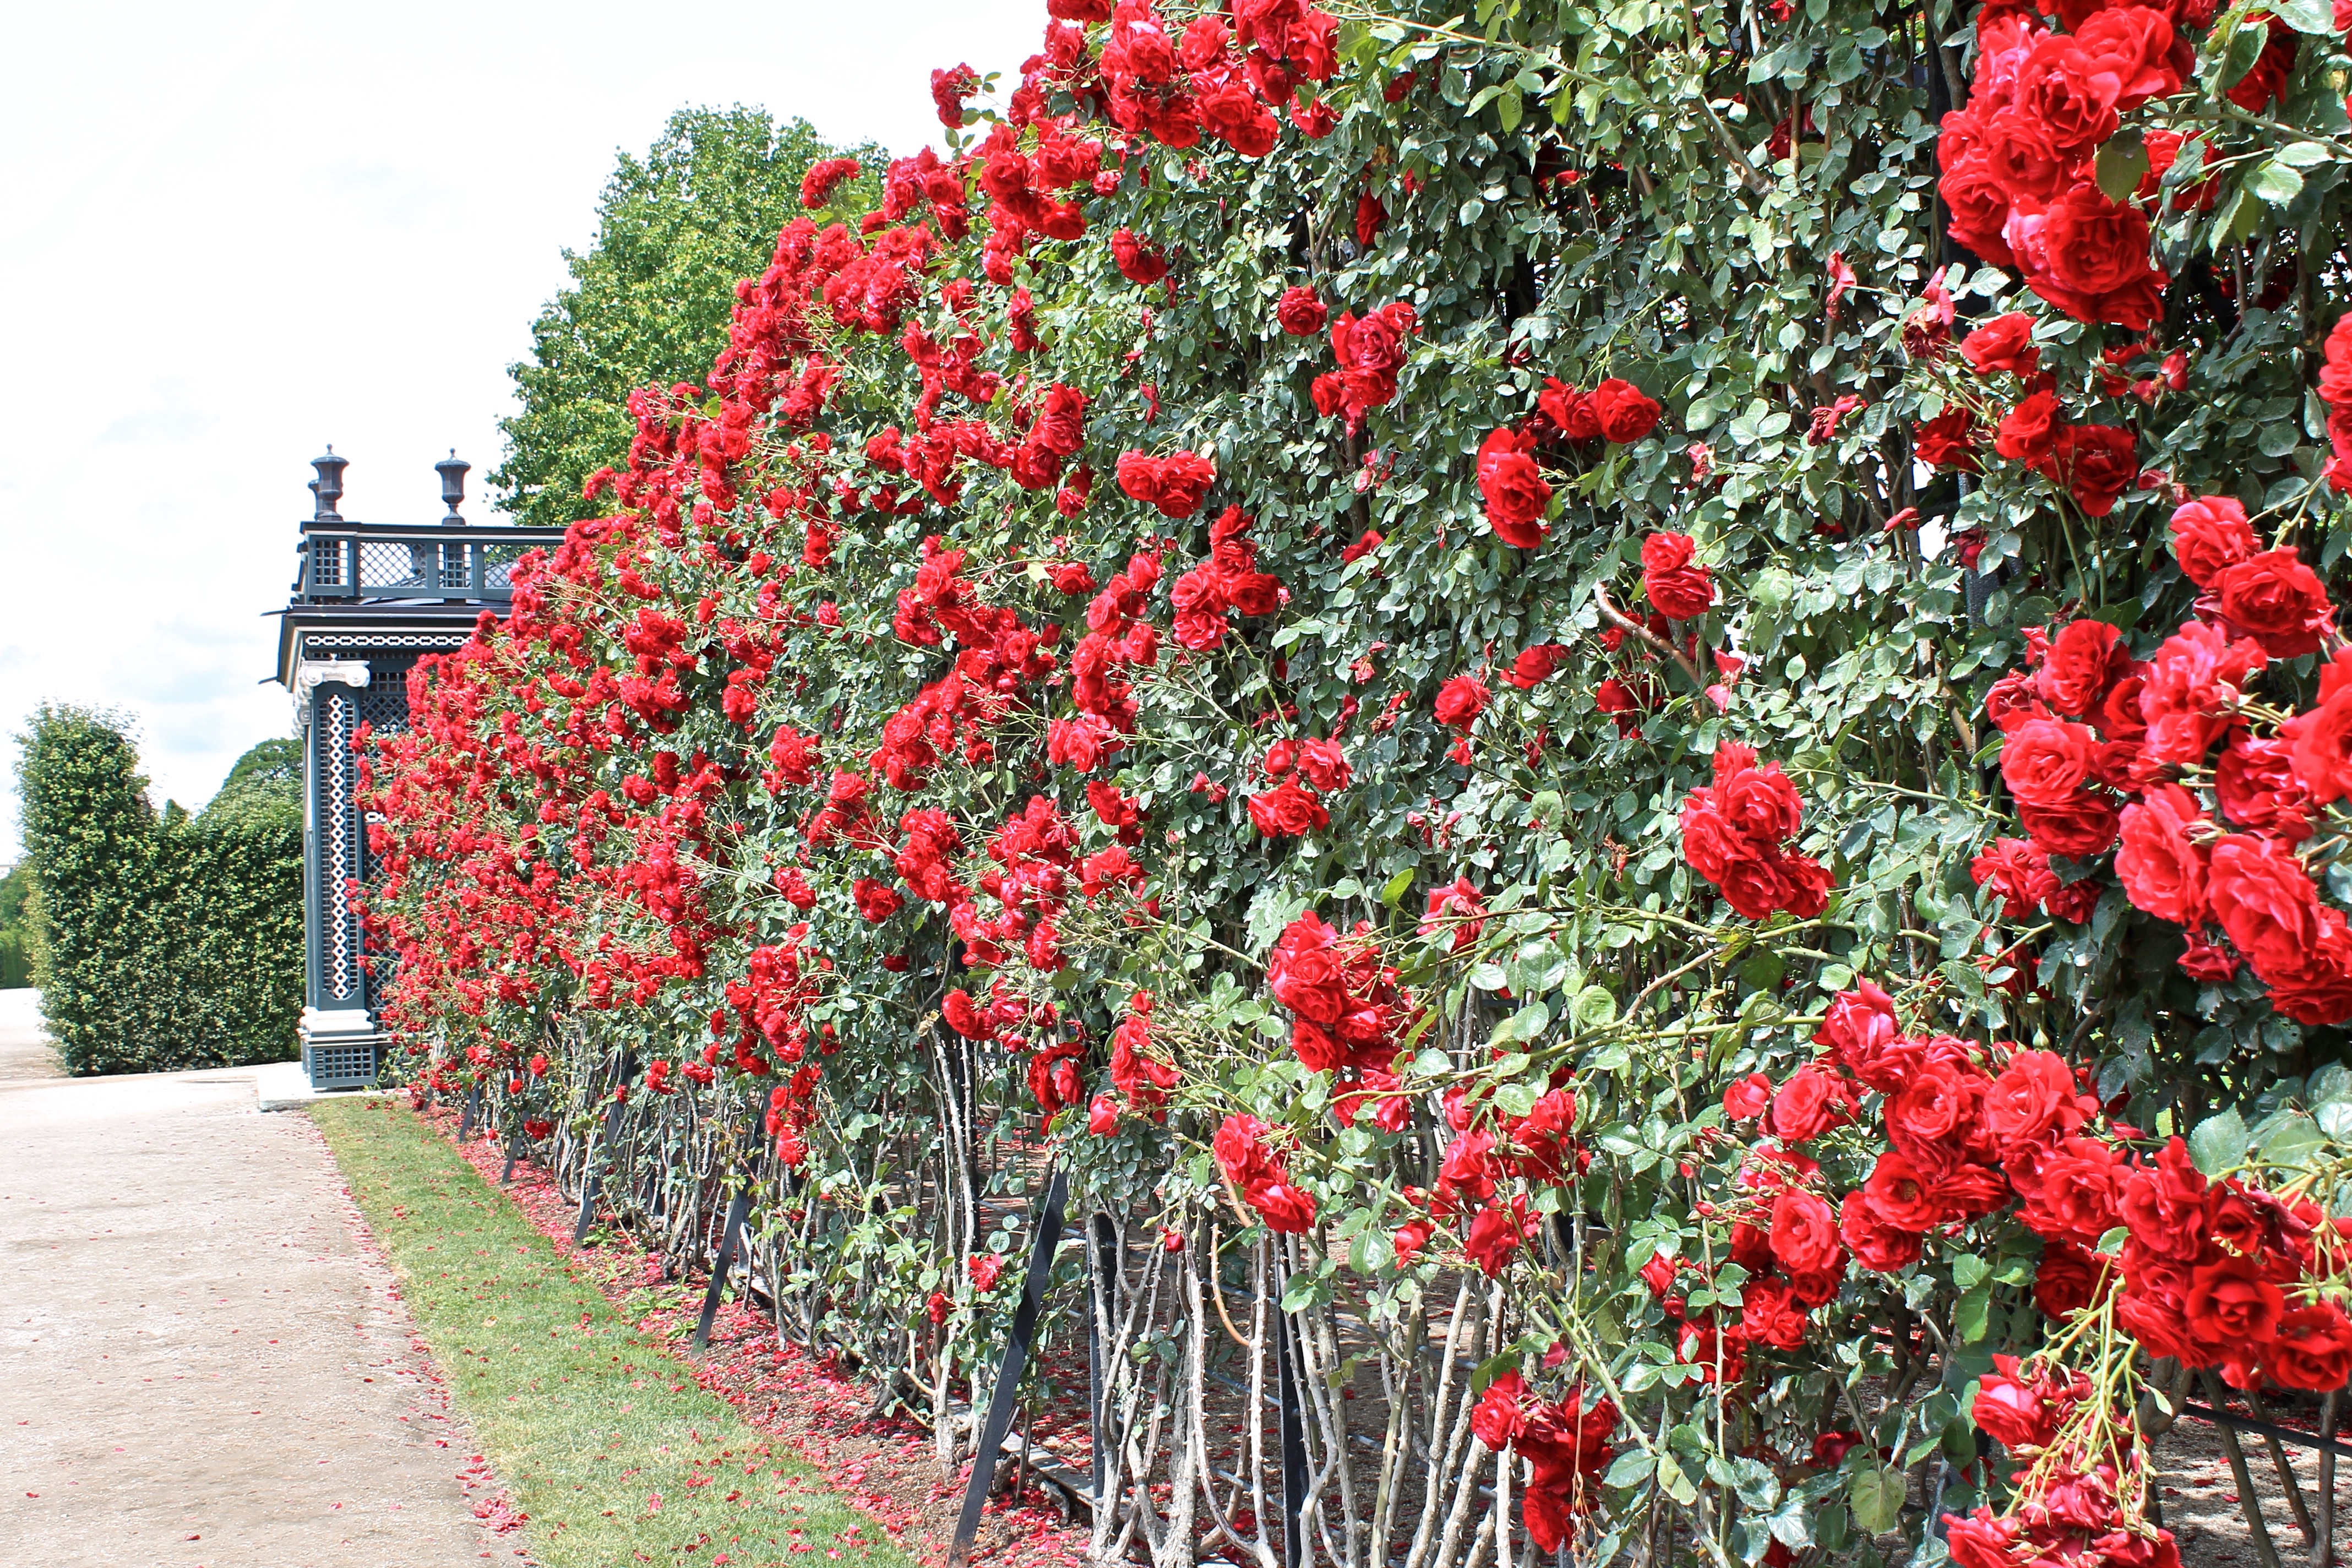
plant, flower, shrub, flowering plant, garden roses, annual plant, land plant